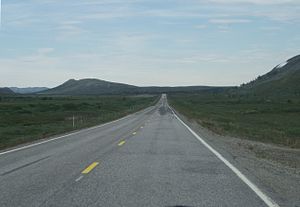
Porsangerhalvøen
E6 over Sennalandet på Porsangerhalvøen
Porsangerhalvøen er en halvø mellem Altafjorden og Porsangerfjorden i Troms og Finnmark fylke i Norge. Den er delt mellem kommunerne Alta, Kvalsund, Måsøy, Nordkap og Porsanger.